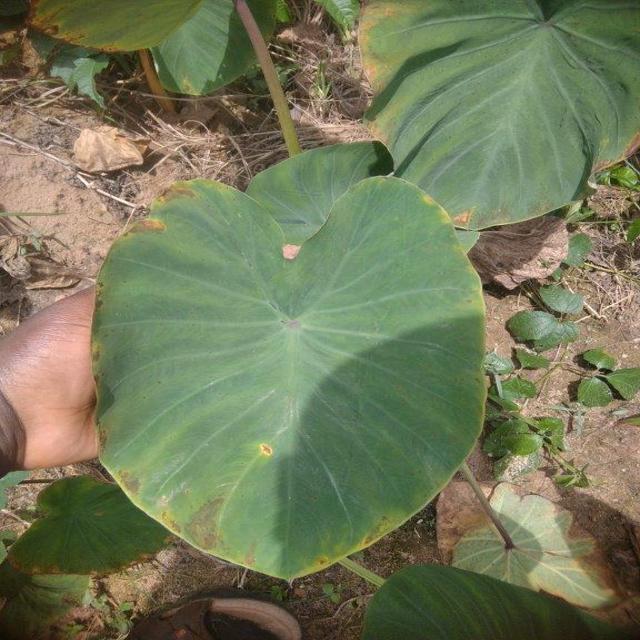
Label: Early_Blight